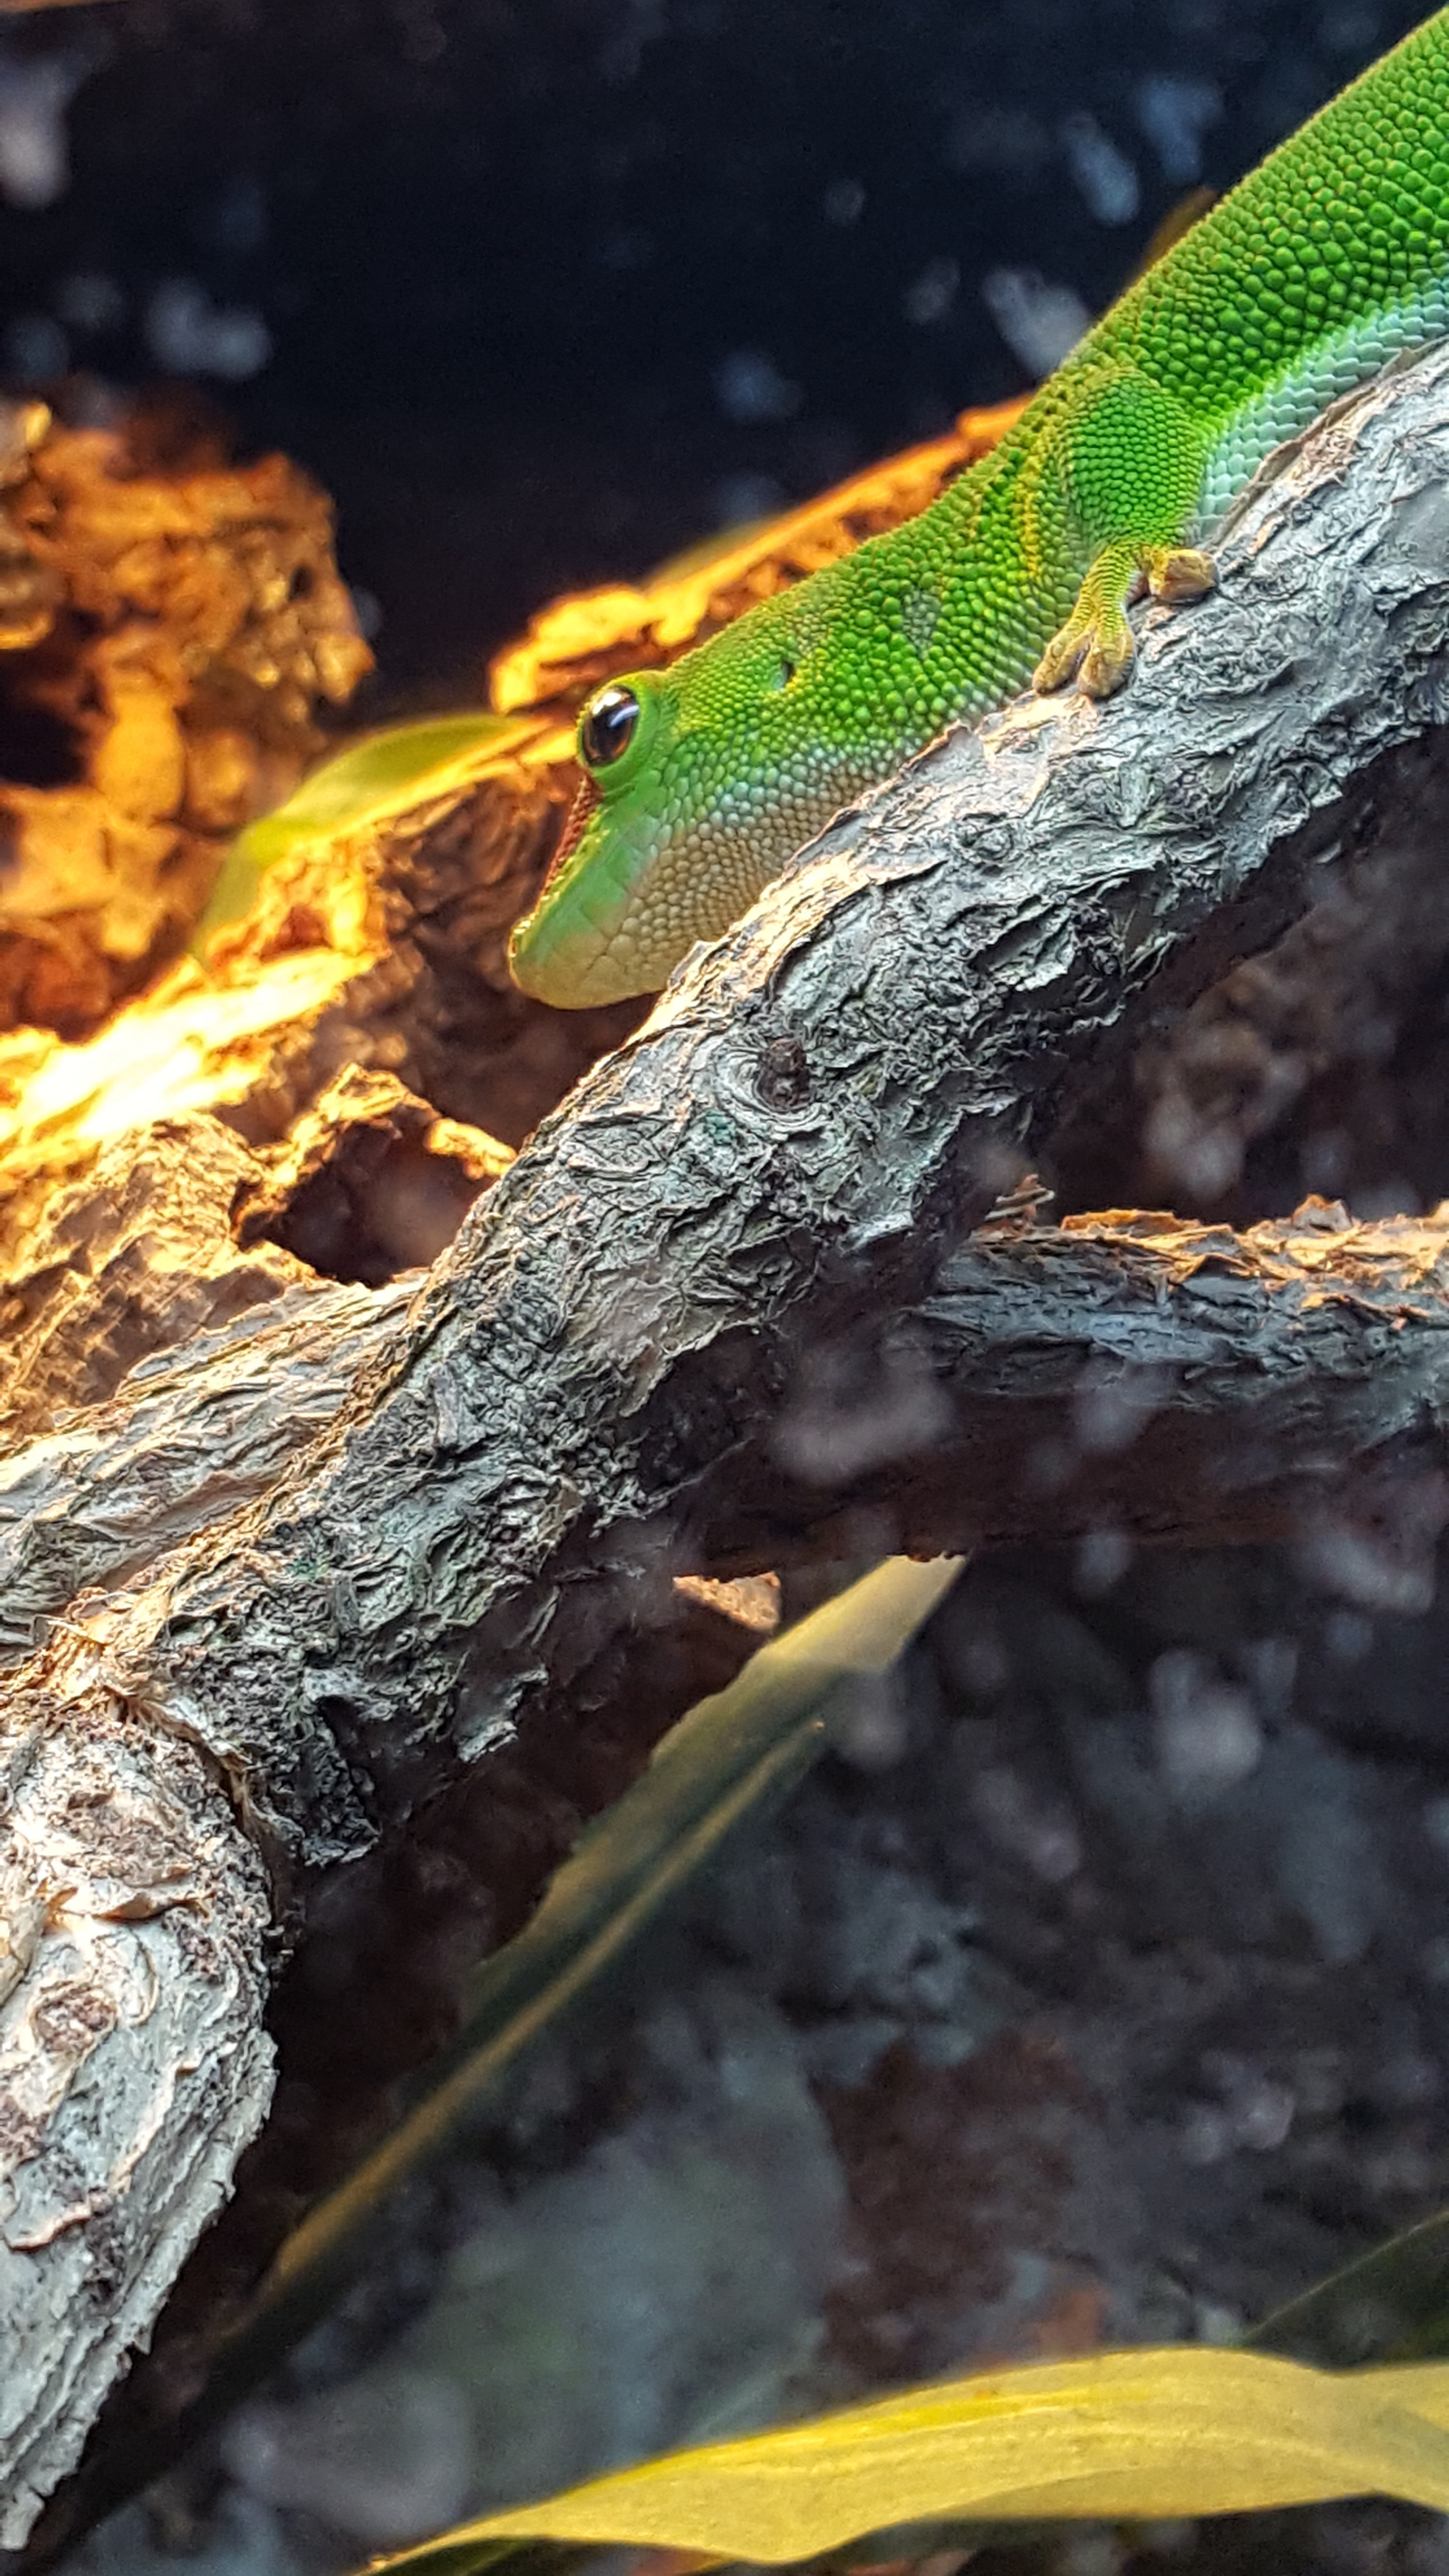
tree, water, nature, forest, leaf, animal, wildlife, wild, environment, green, jungle, tropical, natural, reptile, close, lizard, close up, skin, creature, exotic, species, reptilian, macro photography, organism, scaled reptile